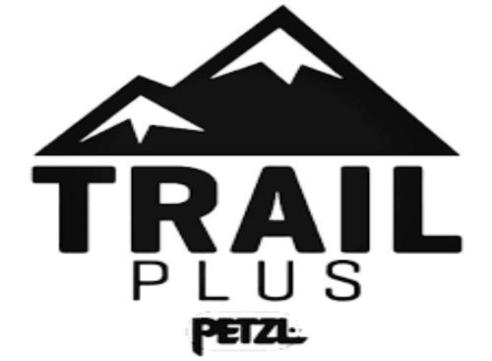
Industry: Clothes